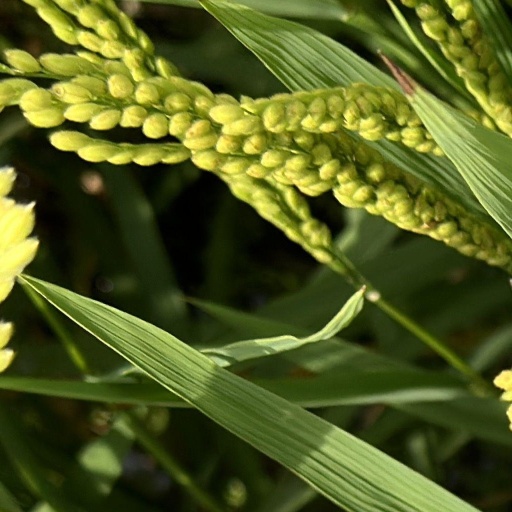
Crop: rice